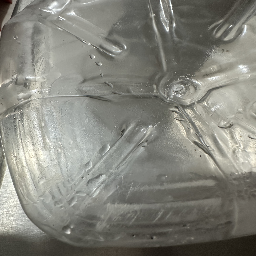
Material: Plastic